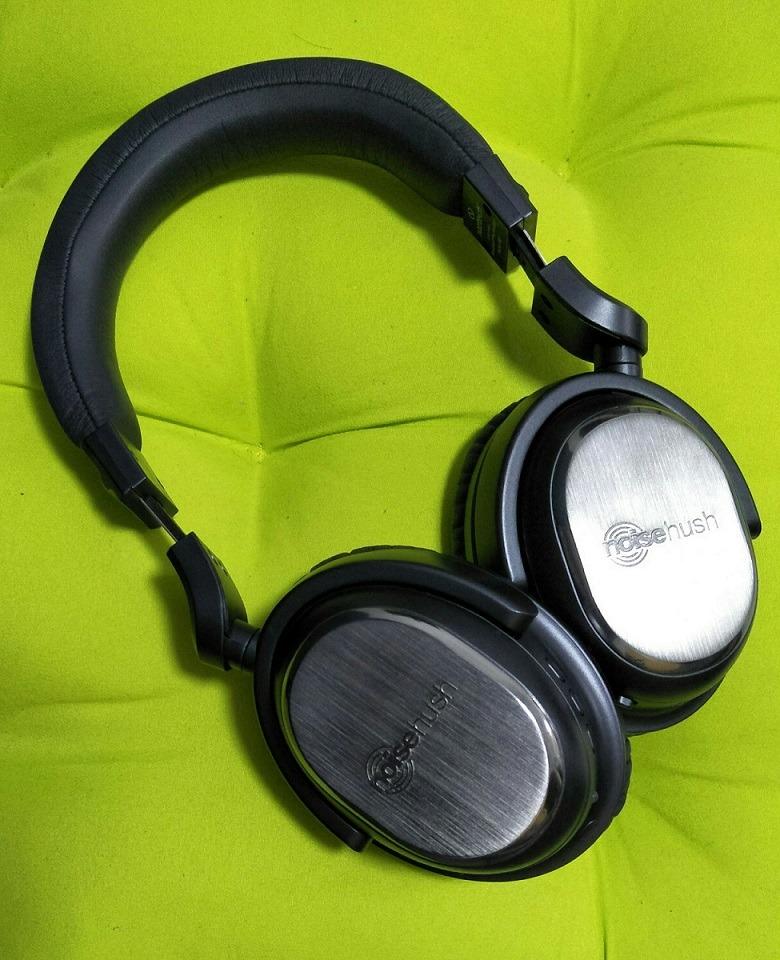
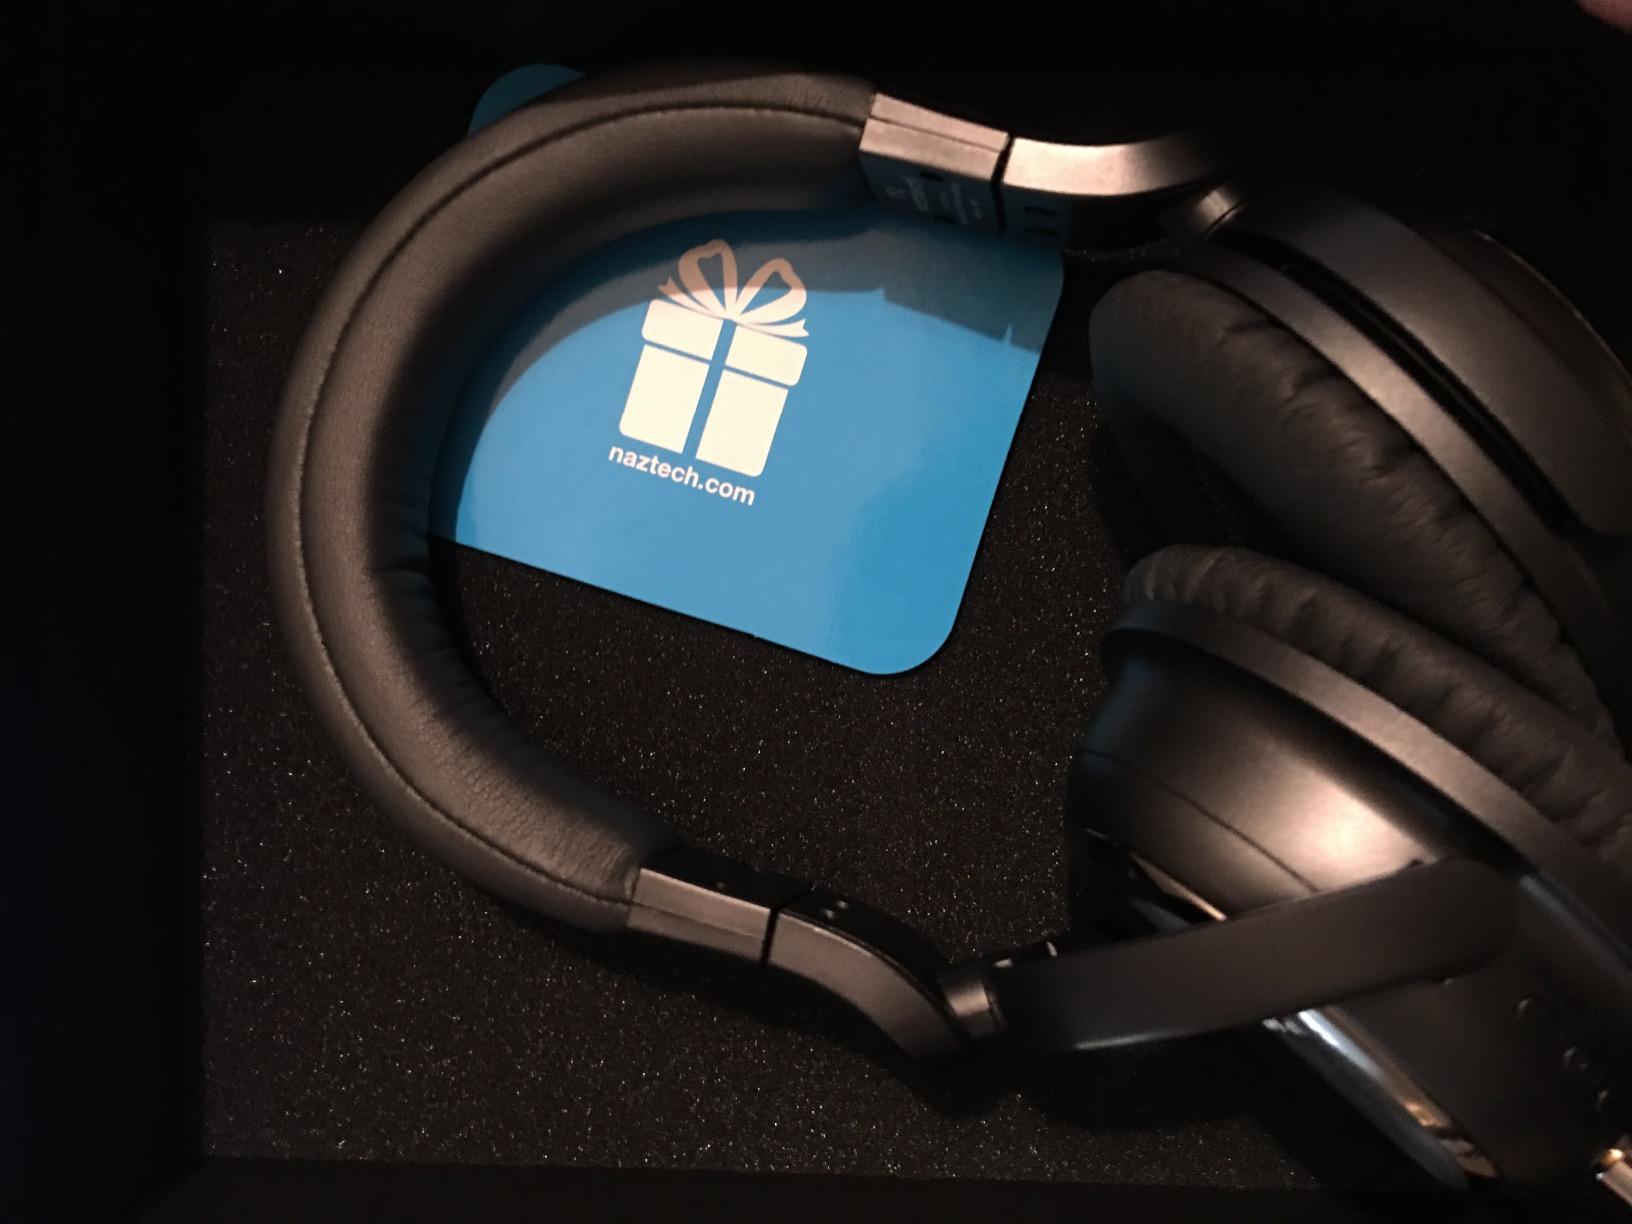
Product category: headphones
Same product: yes